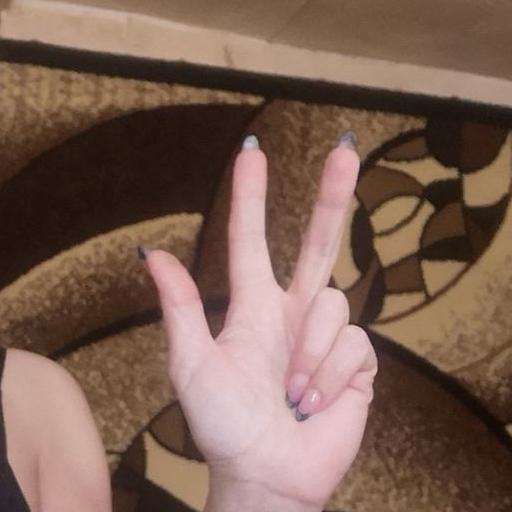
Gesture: three2